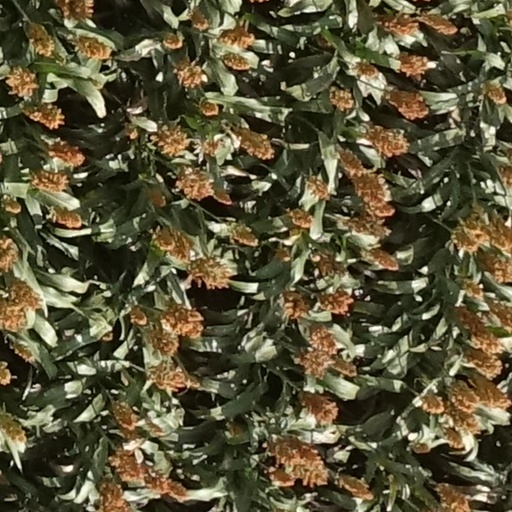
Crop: sorghum